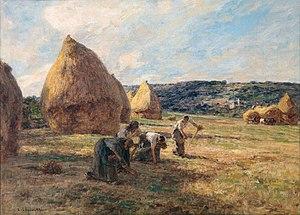
Les GlaneusesEspañol: (Las espigadoras).